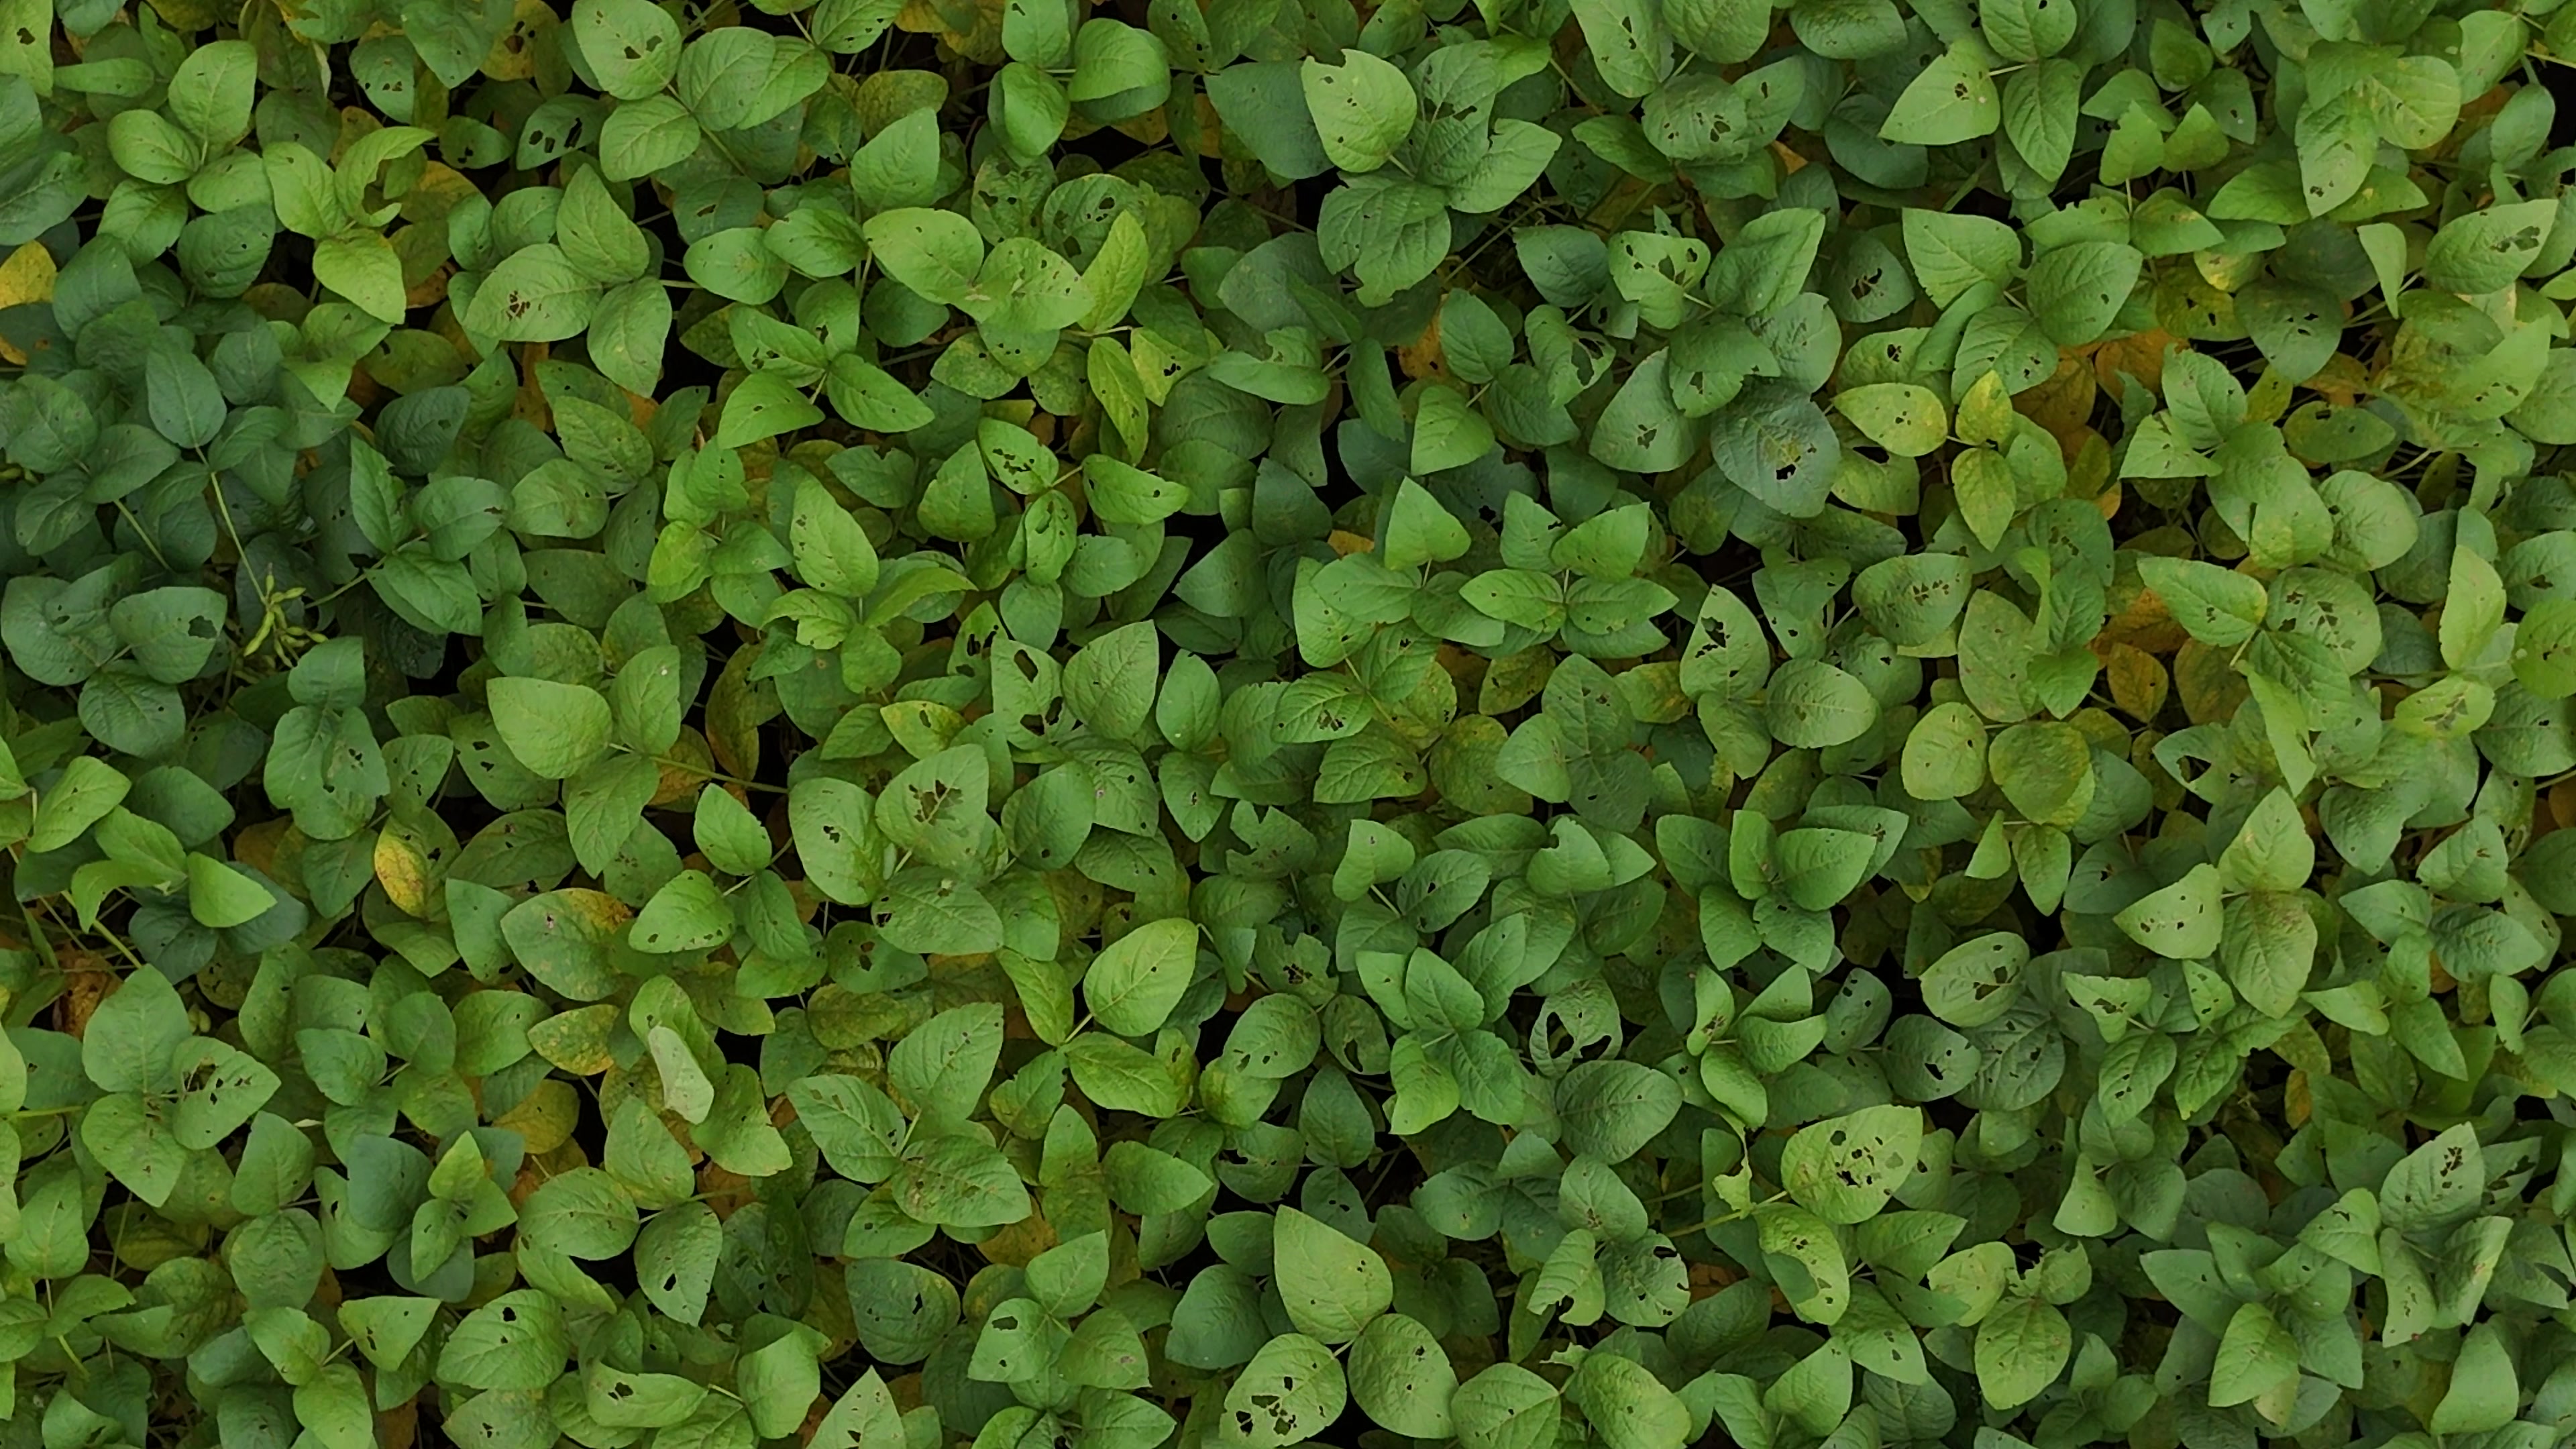
Label: Mosaic